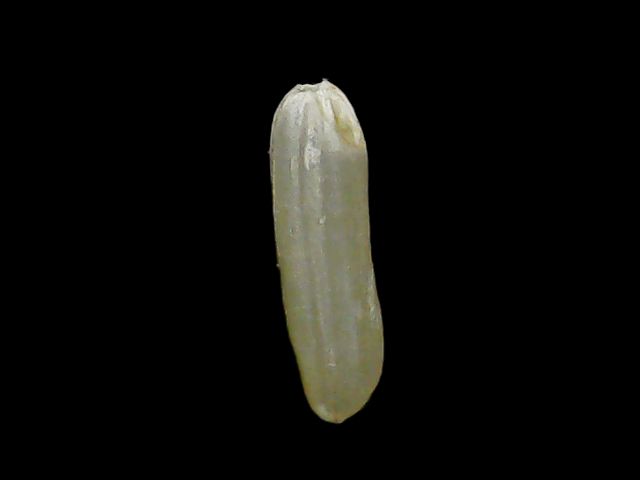
Rice variety: Binadhan19